Fuissé

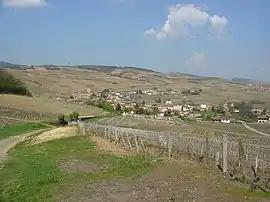
A general view of Fuissé

Fuissé is a commune in the Saône-et-Loire department in the region of Bourgogne-Franche-Comté in eastern France.